Abortion in New York

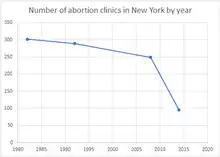
Number of abortion clinics in New York by year

In the 1940s, police would raid suspected illegal abortion clinics. Between 1982 and 1992, the number of abortion clinics in the state decreased by thirteen, going from 302 in 1982 to 289 in 1992. The number of abortion providers in New York was 266 in 1996. In the period between 1992 and 1996, the state ranked third in the loss of number of abortion clinics, losing 23 to have a total of 266 in 1996. In 2008, the states with the most providers were California with 522 and New York with 249. In 2014, there were 95 abortion clinics in New York, and 44% of the counties in the state did not have an abortion clinic. That year, 10% of women in the state aged 15–44 lived in a county without an abortion clinic. In 2017, there were 58 Planned Parenthood clinics, of which 49 offered abortion services, in a state with a population of 4,718,933 women aged 15–49.